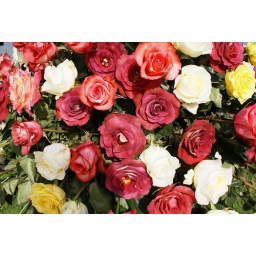
A basket of flowers overlooking a small lake in the big garden of the castle.